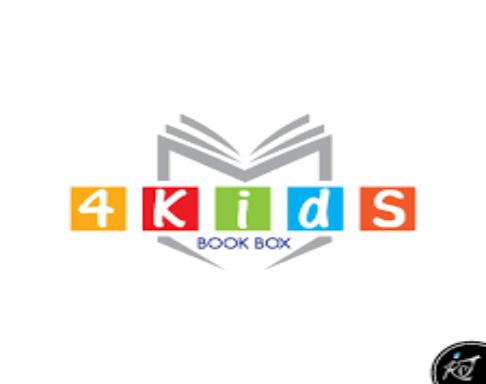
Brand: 4Kids
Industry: Leisure